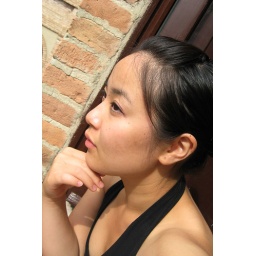
looking out the window of my bedroom in Siena, wishing that I lived in Tuscany all the time.